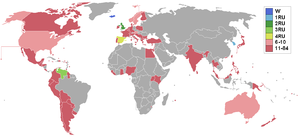
Miss Monde 1988, est la 38ᵉ élection de Miss Monde, qui s'est déroulée au Royal Albert Hall de Londres, au Royaume-Uni, le 17 novembre 1988.